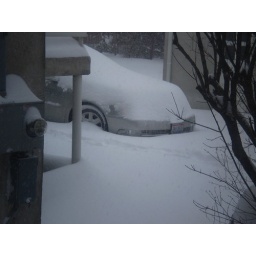
next door neighboor's car in the driveway buried in over a foot of snow